Dávid Jakab

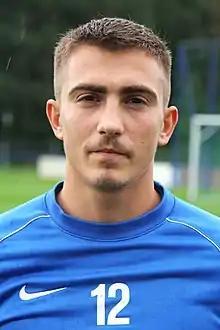
Jakab with MTK Budapest in 2016

Dávid Jakab (born 21 May 1993) is a Hungarian professional footballer who last played for Dunaújváros.